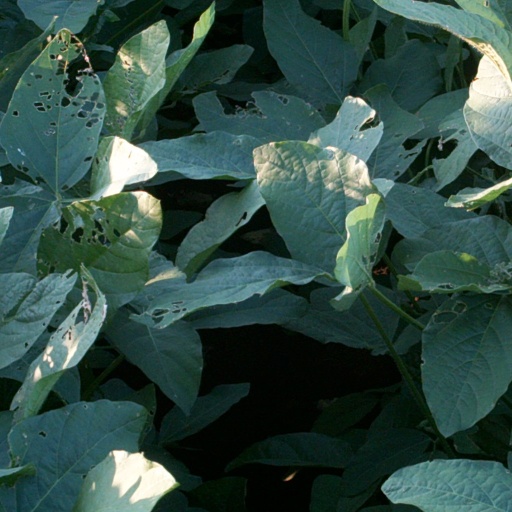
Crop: soybean